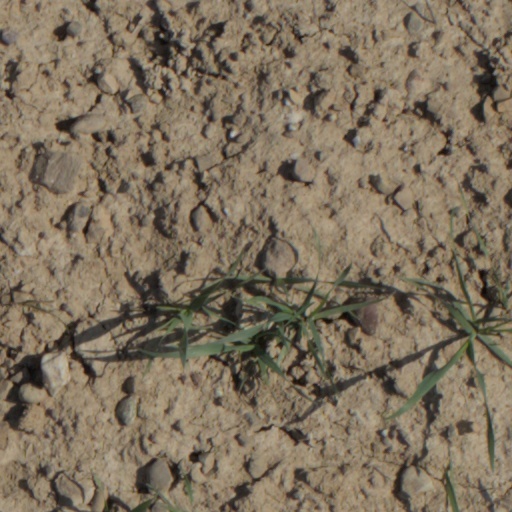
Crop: wheat